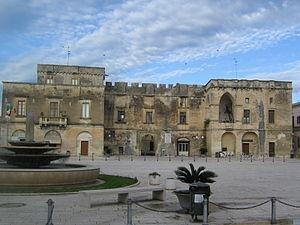
Cavallino est une commune italienne de la province de Lecce dans la région des Pouilles.
Dans le Salento se trouvent de nombreux châteaux et palais fortifiés construits au cours des diverse périodes historiques par les familles colonisatrices, parfois en modifiant ceux qui étaient pré-existants.